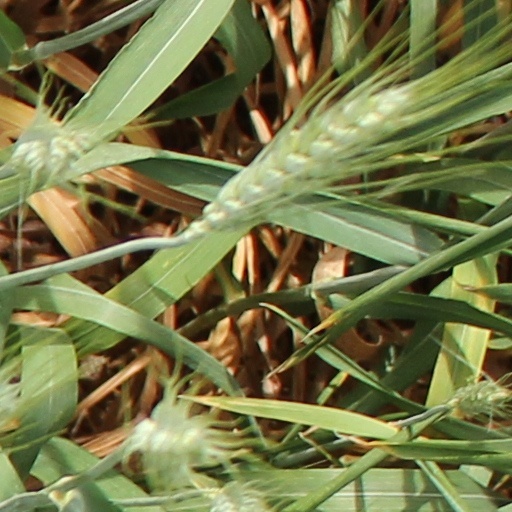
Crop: wheat